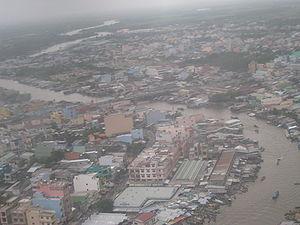
Cà Mau est une ville du Viêt Nam. C'est la capitale de la province de Cà Mau. Cà Mau se trouve dans le delta du Mékong, à 360 km au sud-ouest de Hô-Chi-Minh-Ville et à 180 km sud-ouest de Cần Thơ. On y accède par la route ou par avion via l'aéroport de Cà Mau. La ville se distingue par un système de transport par canaux, la plupart des marchandises étant transportée par bateau.